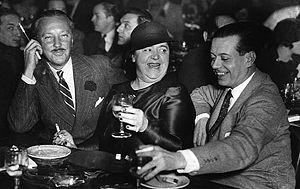
Cole Porter est un compositeur et parolier américain né le 9 juin 1891 à Peru et mort le 15 octobre 1964 à Santa Monica.